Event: Nepal Earthquake
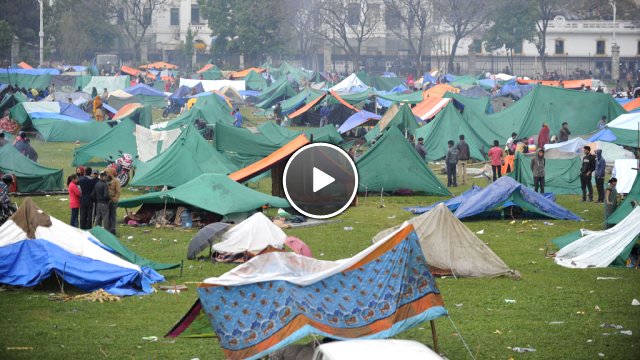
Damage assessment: no_damage